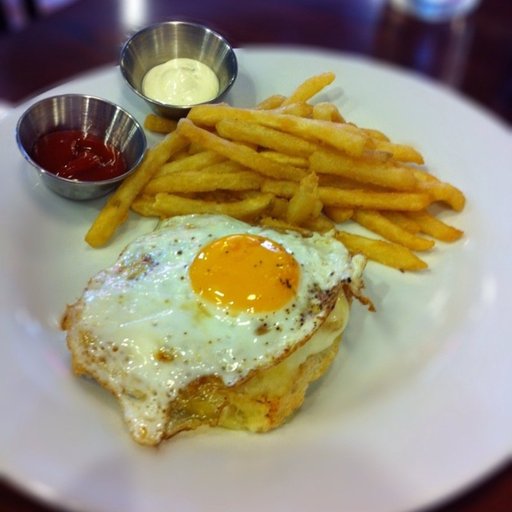
Label: croque_madame